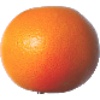
Label: pink_grapefruit